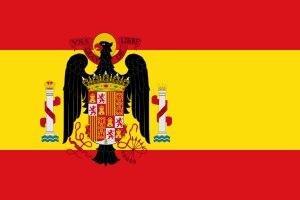
Il existe en Espagne différentes formes de mouvements nationalistes :